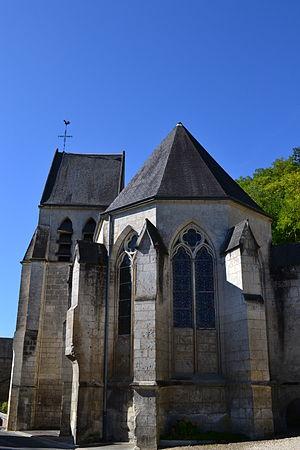
L'église se compose d'une nef et d'une abside polygonale, et est flanquée au sud d'un clocher. Le rez-de-chaussée de ce dernier forme une chapelle reliée à la nef par une arcade et voûtée sur croisée d'ogives.
Les Roches-l'Évêque est une commune française située dans le département de Loir-et-Cher, en région Centre-Val de Loire.